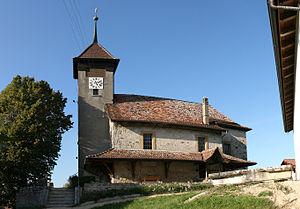
Ursins est une commune suisse du canton de Vaud, située dans le district du Jura-Nord vaudois. Elle compte 230 habitants en 2018. Le village d'Ursins se situe 645 mètres d'altitude, entre la plaine de l'Orbe et la vallée de la Menthue.